Battle of Shumshu

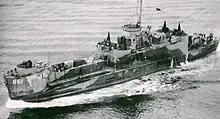

On August 12, the American fleet carried out naval gunfire on the northern Kurils, including Poromiyoshi Island, but it did not target Shumushu Island.